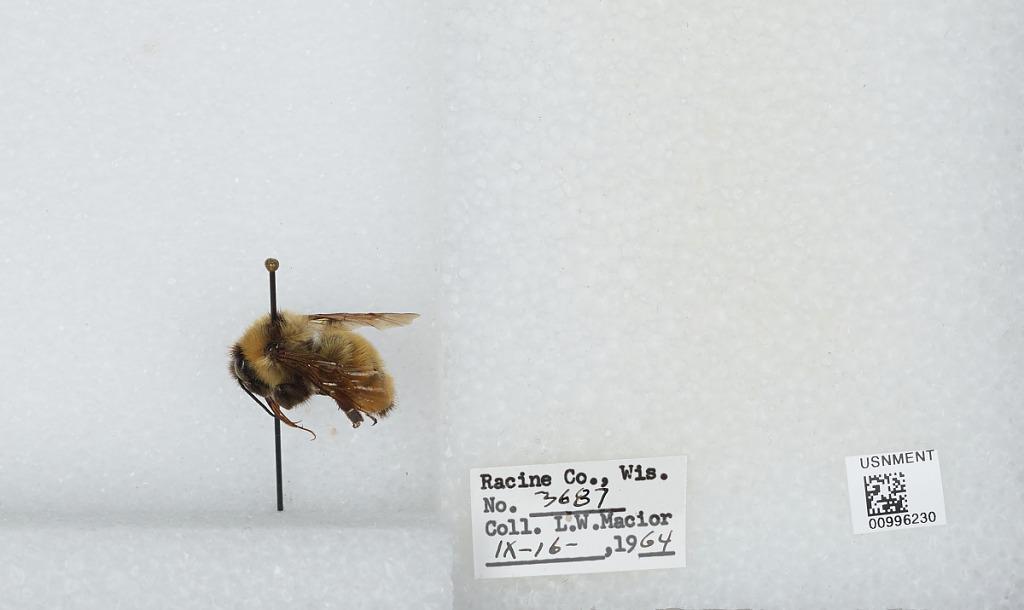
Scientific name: Bombus (Fervidobombus) fervidus fervidus (Fabricius)
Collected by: L. Macior
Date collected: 1964-9-16
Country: United States
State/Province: Wisconsin
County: Racine
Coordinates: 42.78, -87.76